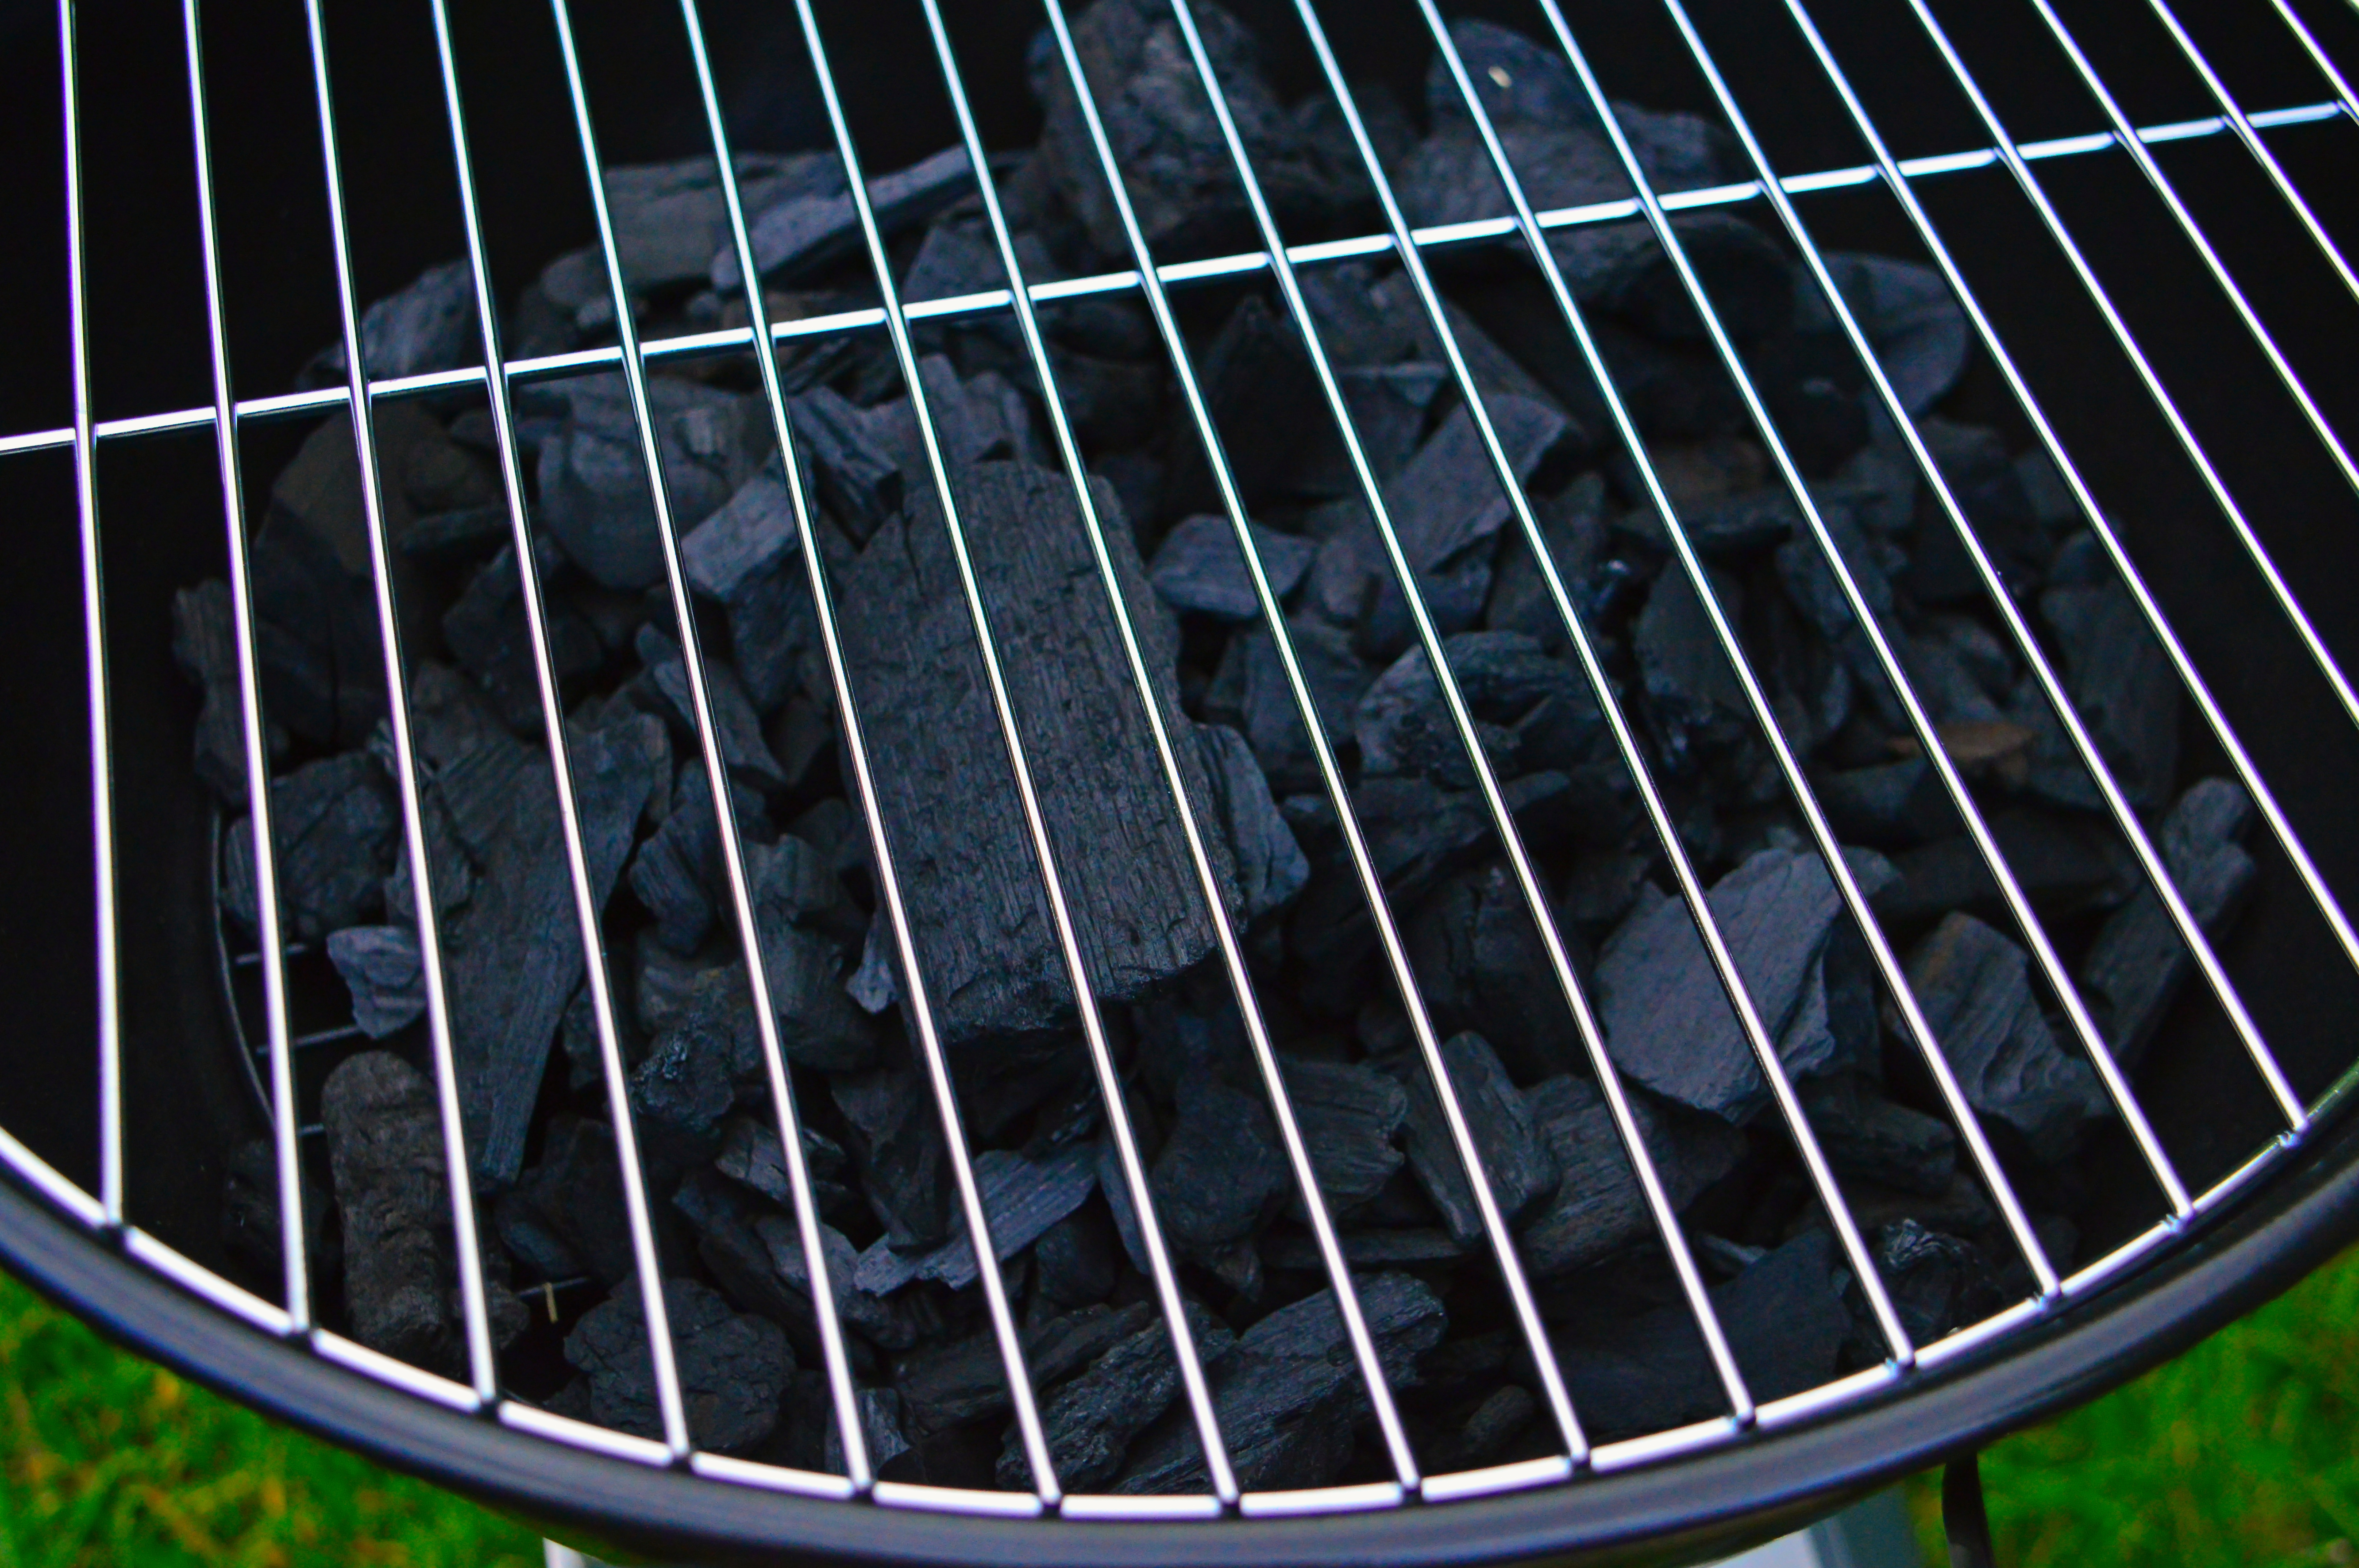
grill, barbecue, fire, charcoal, garden, hot, food, picnic, grilling, background, summer, cookout, flame, heat, burning, cooking, coal, party, black, smoke, outdoors, empty, flames, grass, line, metal, mesh, steel